History of terrorism

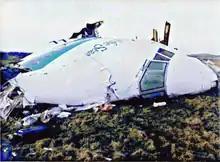
Nose section of Pan Am Flight 103

659 people died in Lebanon between 1982 and 1986 in 36 suicide attacks directed against American, French and Israeli forces, by 41 individuals with predominantly leftist political beliefs who were adherents of both the Christian and Muslim religions. The 1983 Beirut barracks bombing (by the Islamic Jihad Organization), which killed 241 U.S. and 58 French Multinational Force in Lebanon peacekeepers and six civilians at the peacekeeping barracks in Beirut, was particularly deadly. Hezbollah ("Party of God") is an Islamist movement and political party officially founded in Lebanon in 1985, ten years after the outbreak of that country's civil war. Inspired by Ayatollah Ruhollah Khomeini and the Iranian revolution, the group originally sought an Islamic revolution in Lebanon and has long fought for the withdrawal of Israeli forces from Lebanon. Led by Sheikh Sayyed Hassan Nasrallah since 1992, the group has captured Israeli soldiers and carried out missile attacks and suicide bombings against Israeli targets.